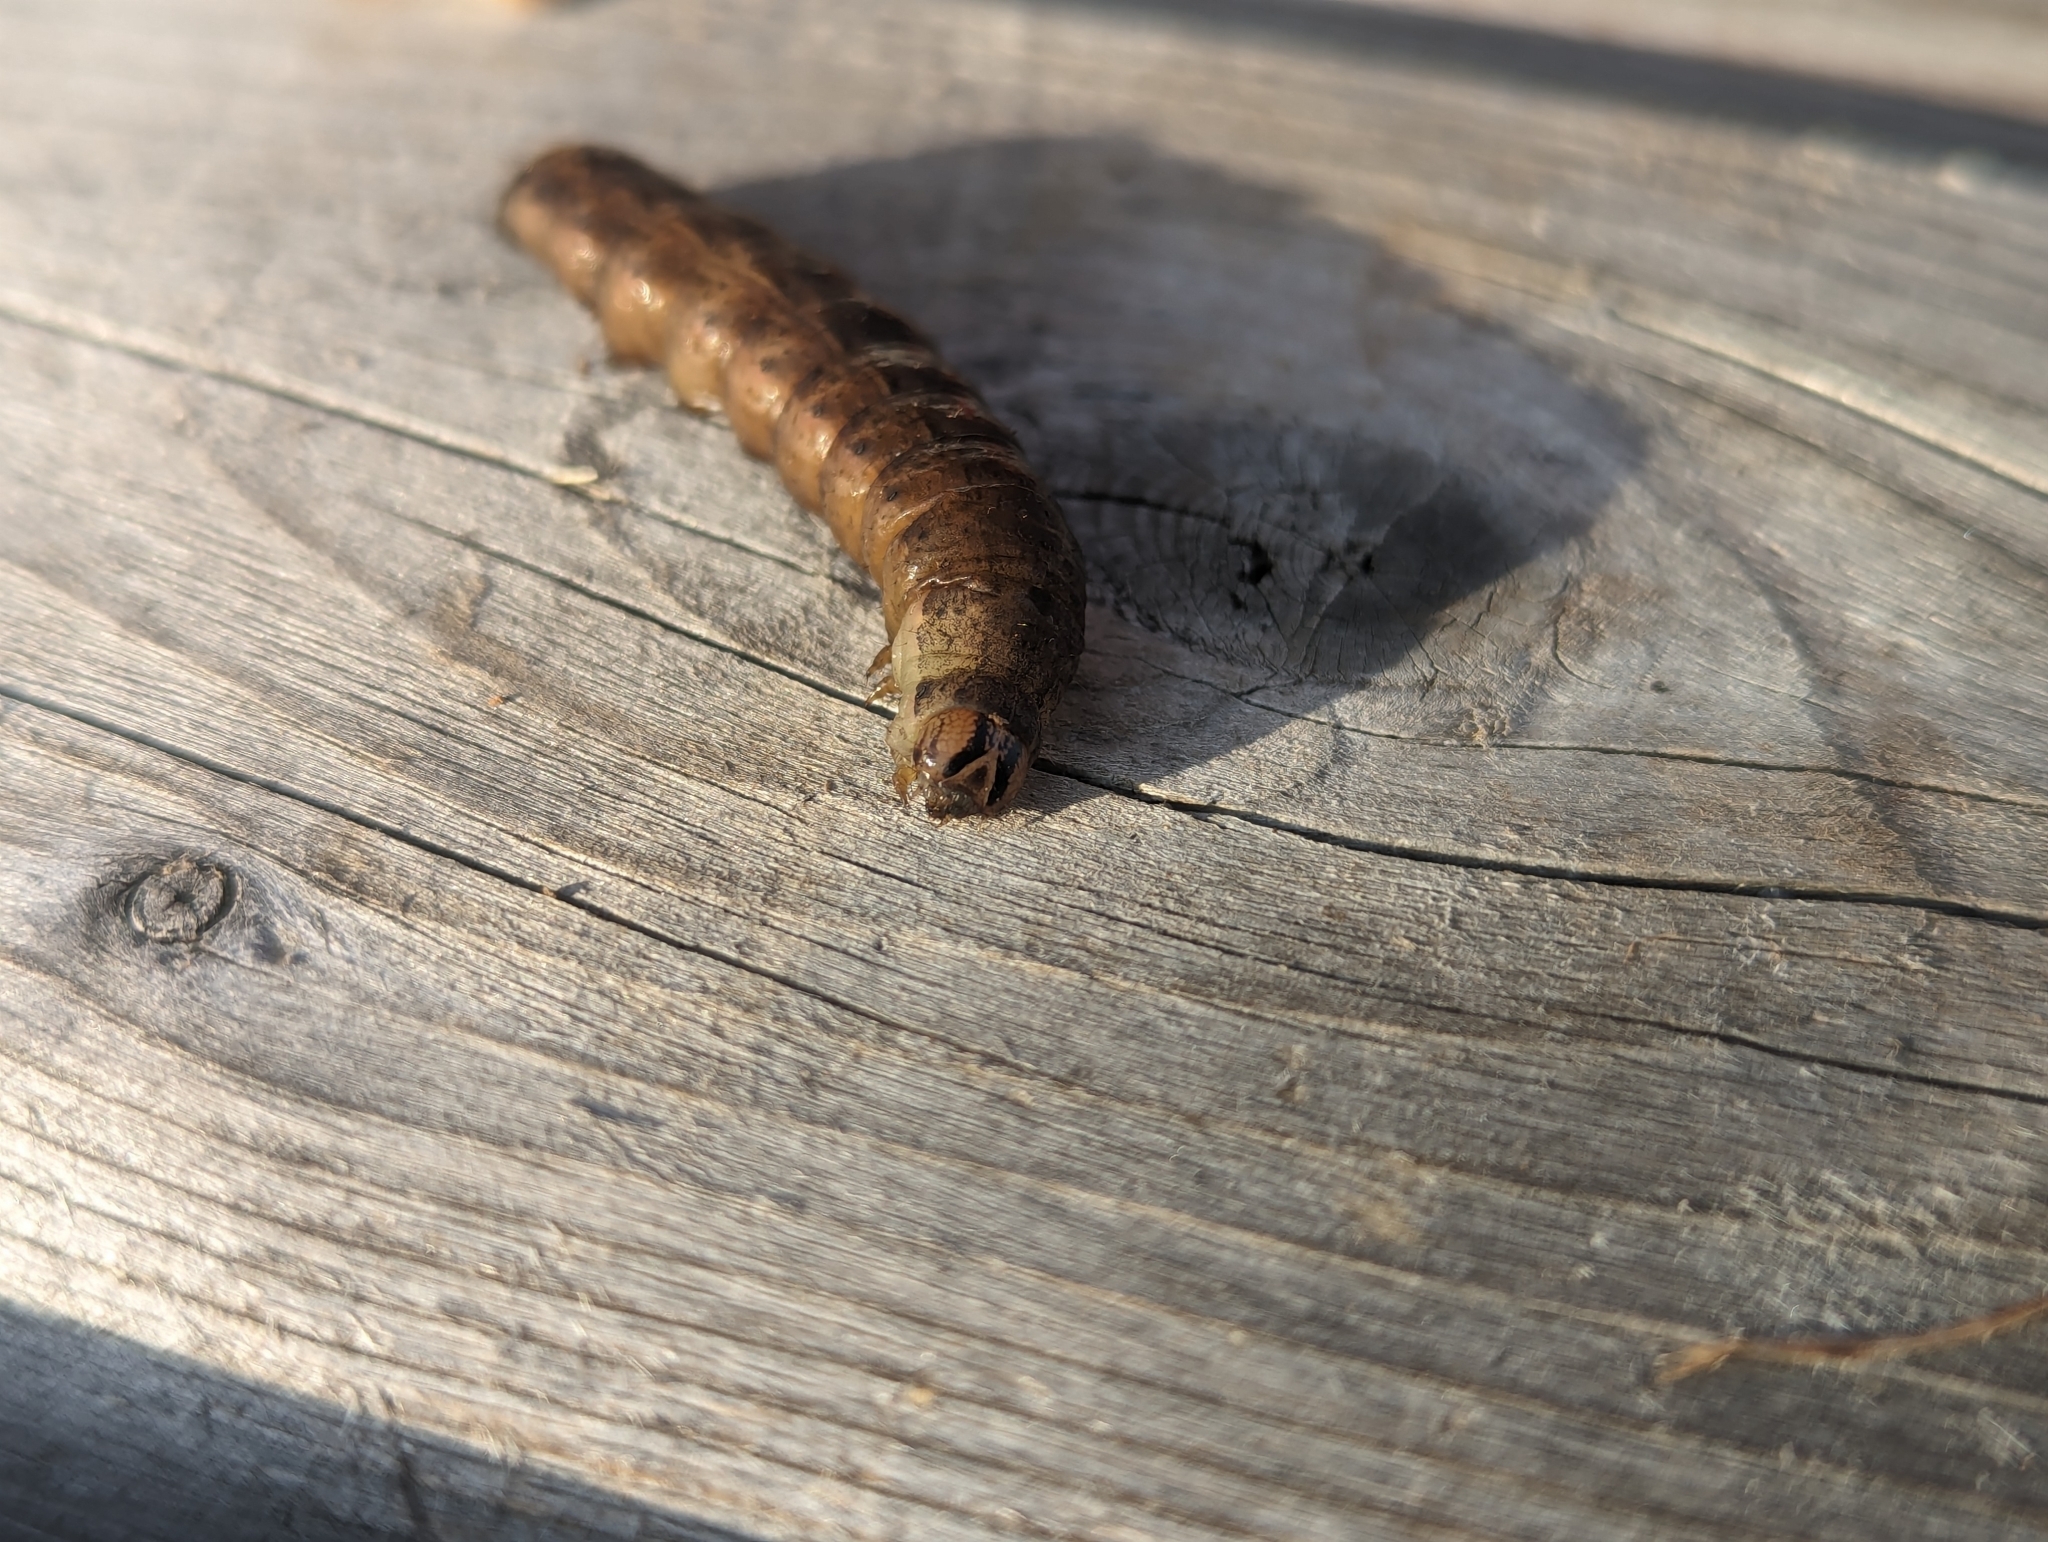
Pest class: cutworms